Fascism in Uruguay

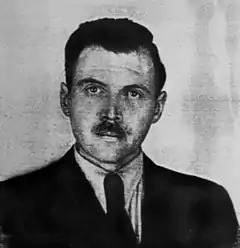
Josef Mengele in 1956, in Buenos Aires.

Some Nazi war criminals escaped to Uruguay through the ratlines system.